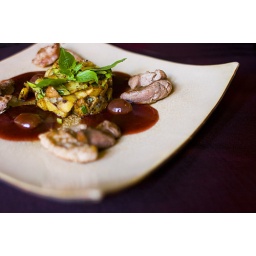
&amp;quot;Sliced duck fillet in red wine, grape and thyme served with asparagus and potatoes country-side style&amp;quot;